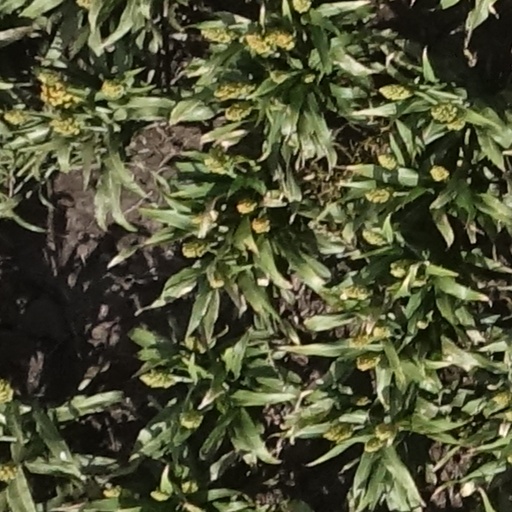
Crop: sorghum